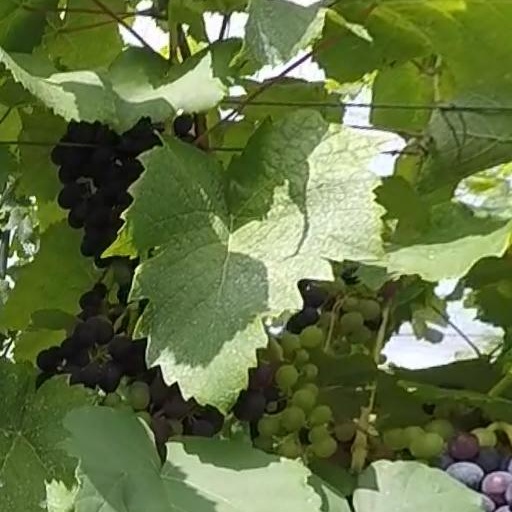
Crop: grape